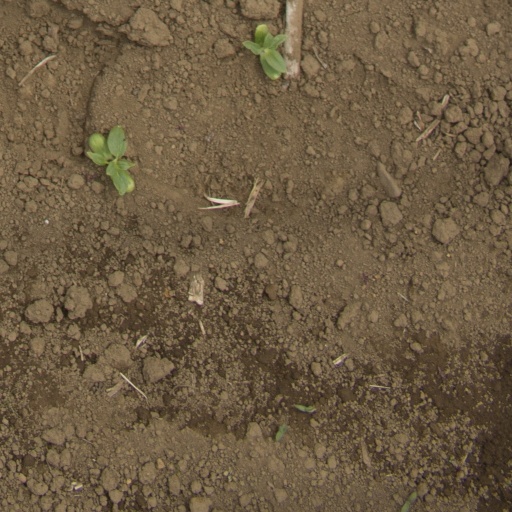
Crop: Jerusalem artichoke